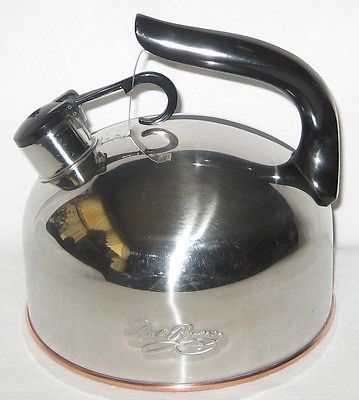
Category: kettle